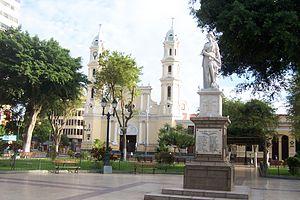
Piura est la capitale de la région de Piura, au Pérou. Cette ville est située à 973 km de Lima. Elle se place au sixième rang des villes les plus peuplées du Pérou. Piura est le siège de l'archidiocèse de Piura avec sa cathédrale Saint-Michel-Archange.